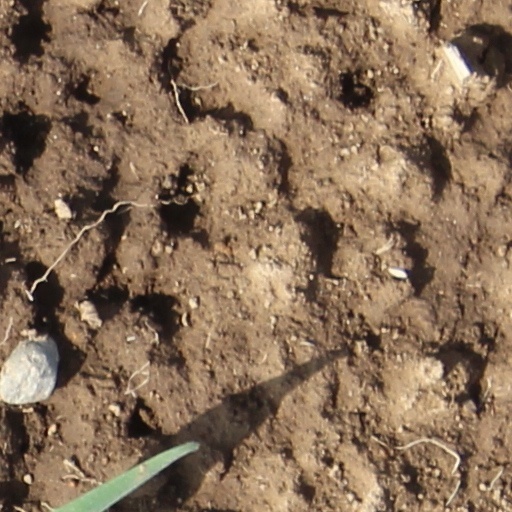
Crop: wheat